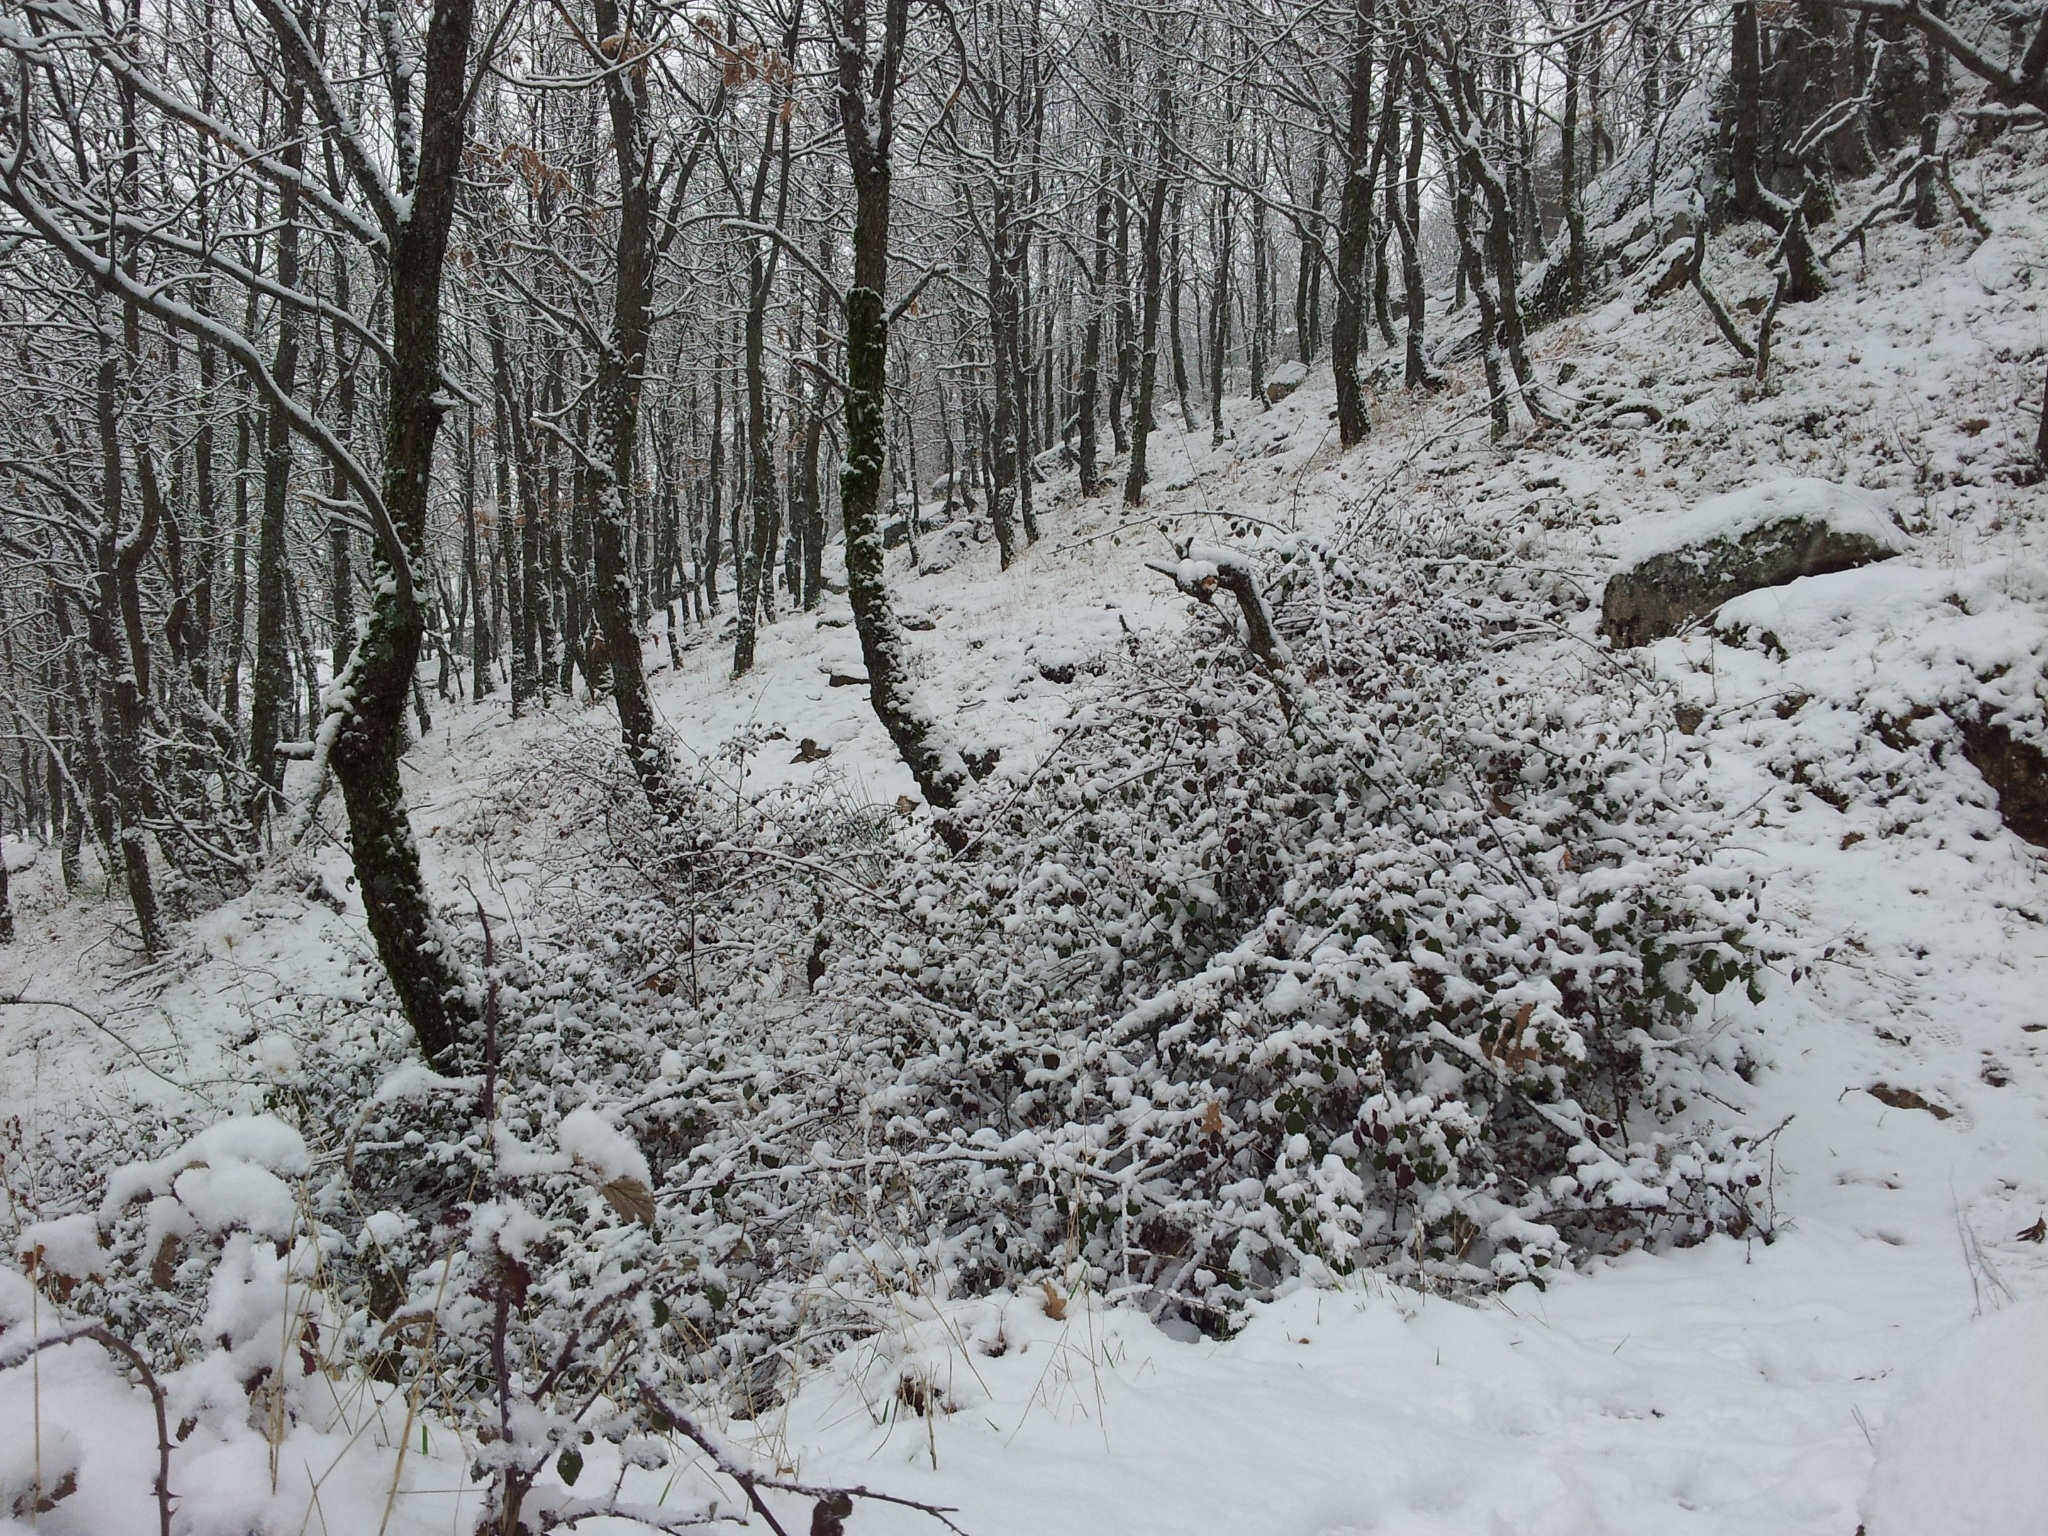
landscape, tree, forest, branch, snow, winter, weather, season, blizzard, woodland, habitat, freezing, natural environment, geological phenomenon, winter storm, rain and snow mixed